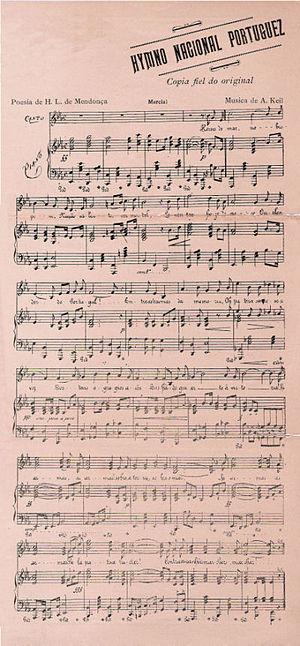
A Portuguesa est l'hymne national du Portugal depuis 1911.